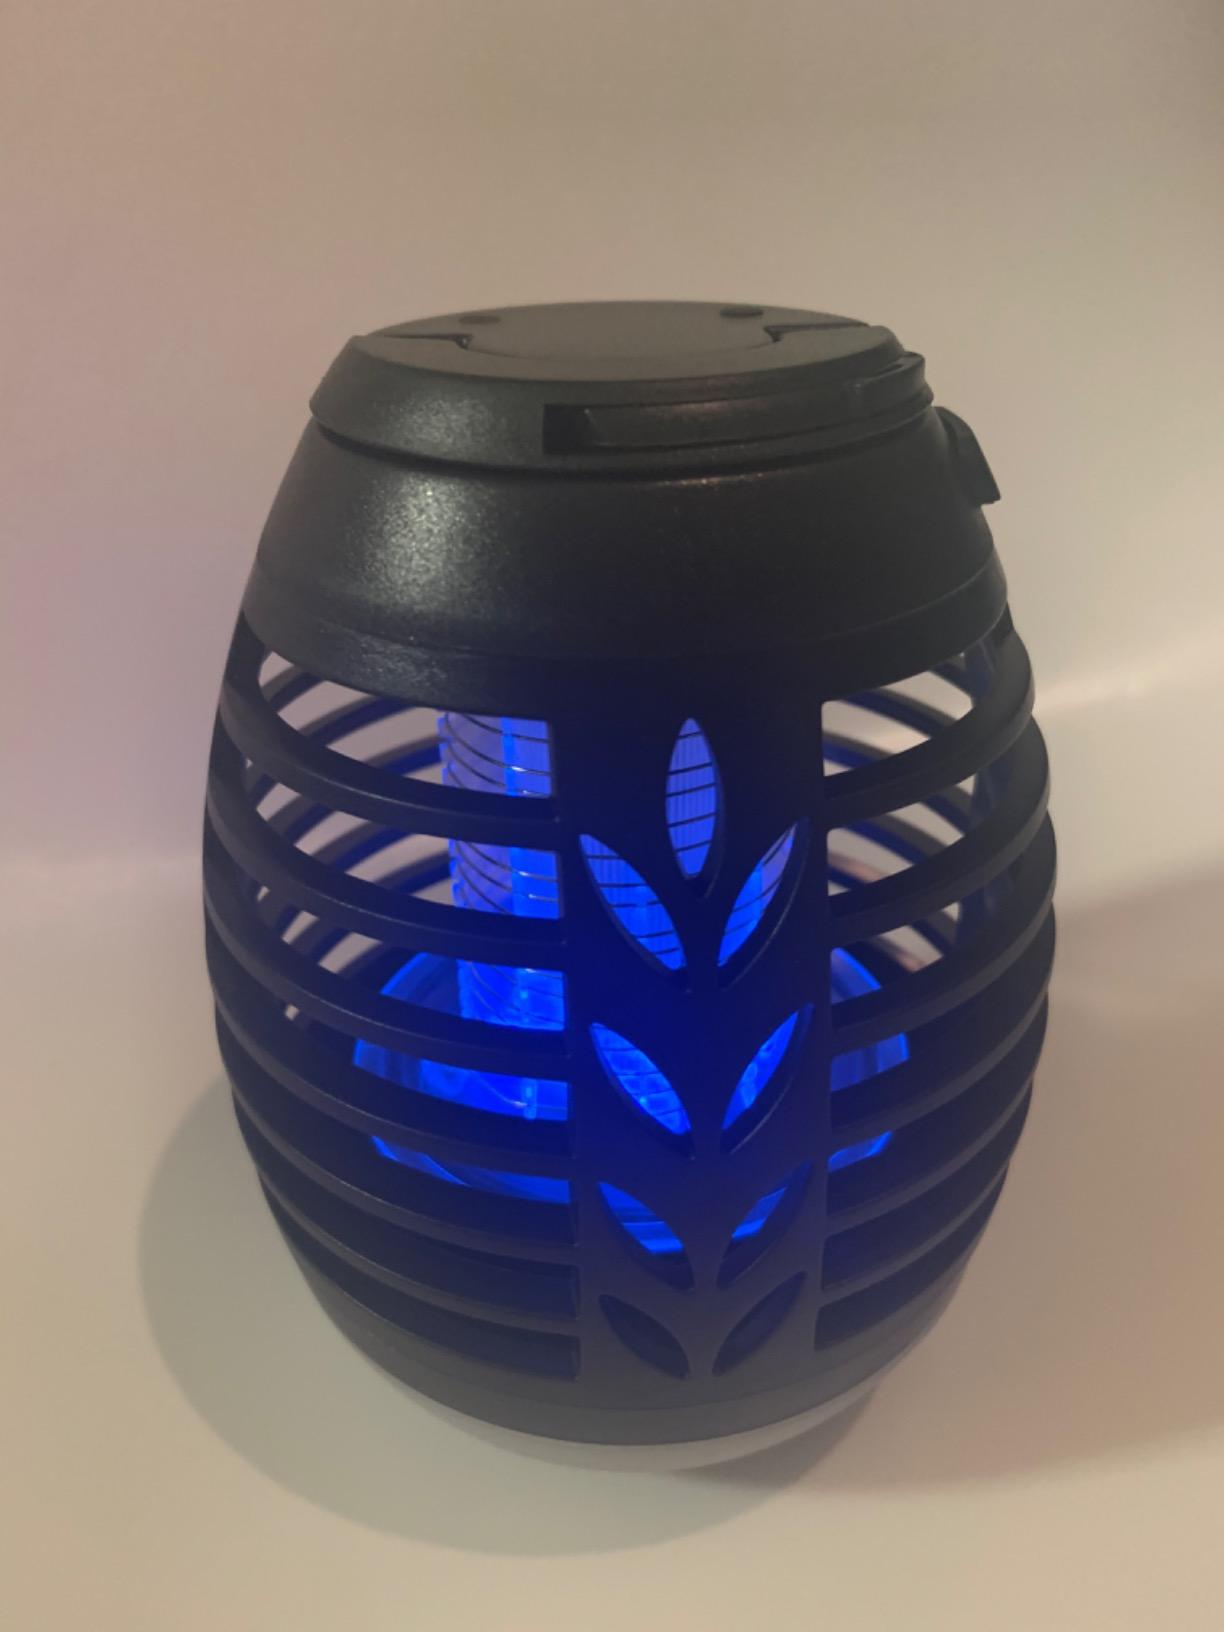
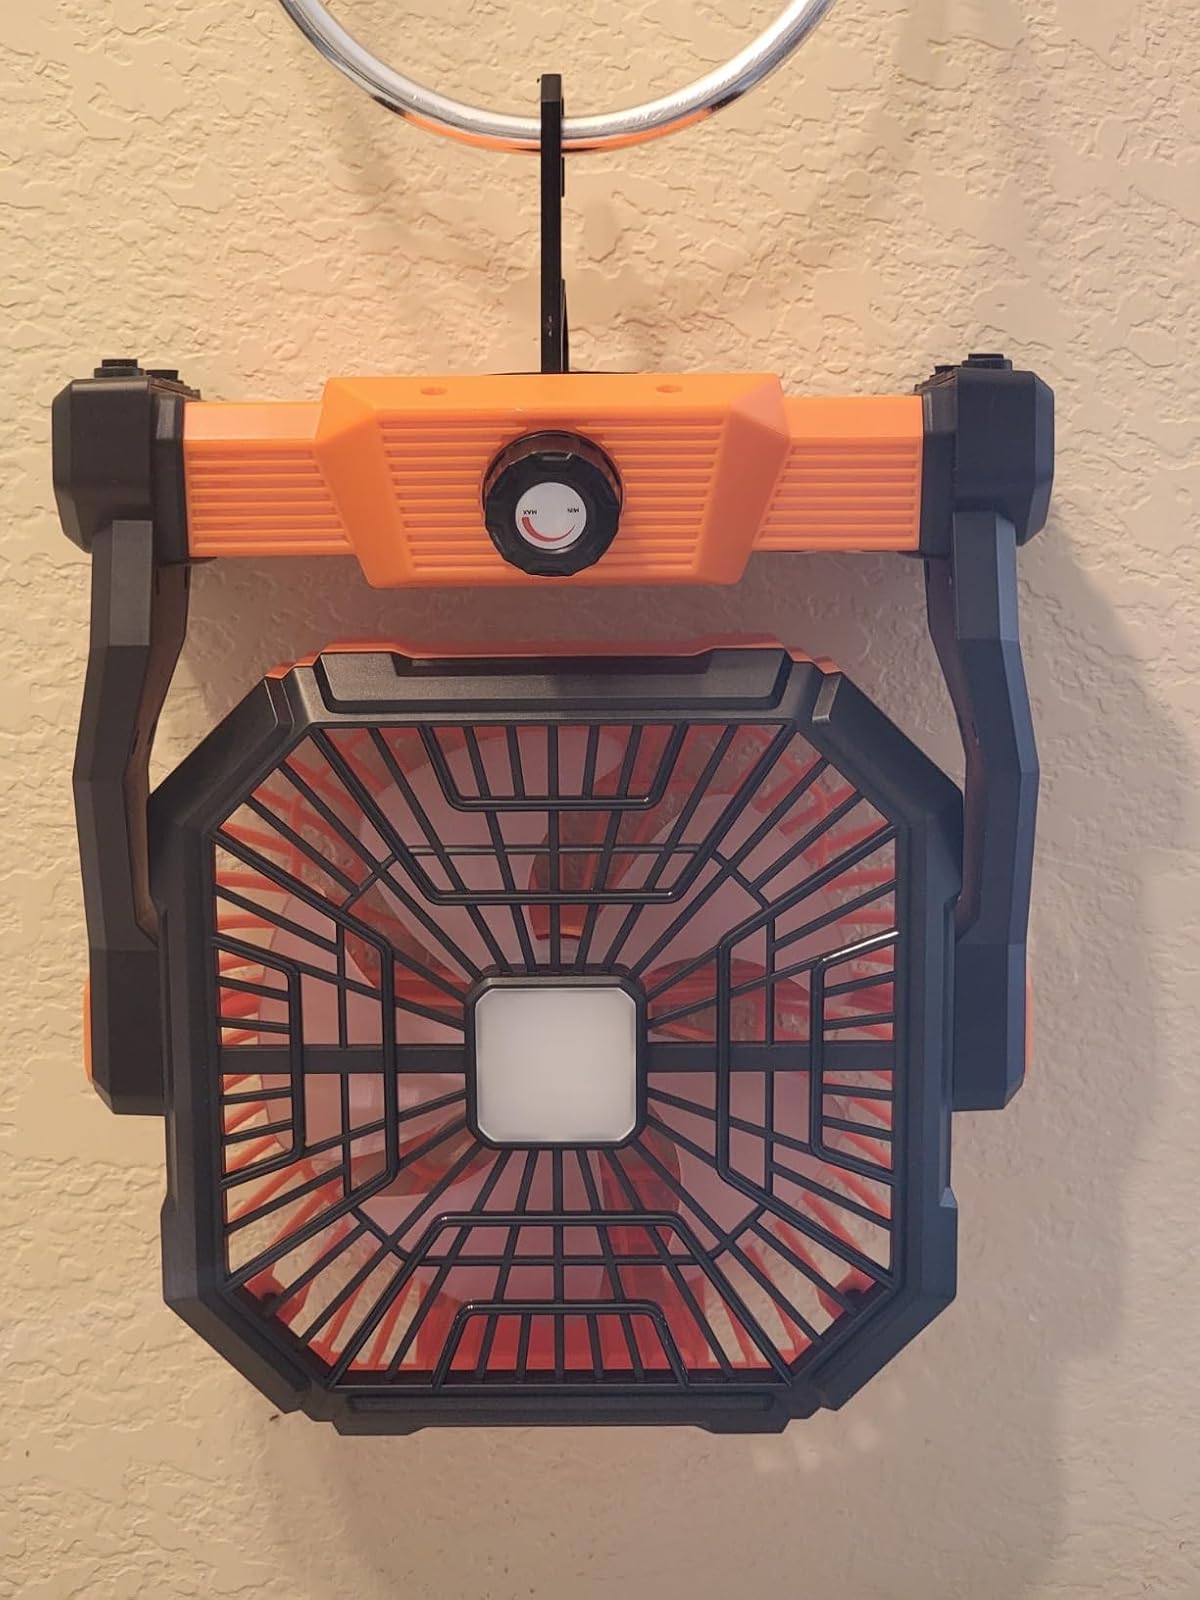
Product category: lantern
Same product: no